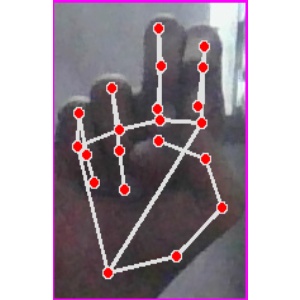
अक्षर: ह